Women's rights in Saudi Arabia

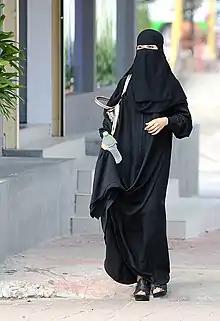
A woman wearing a niqāb in Riyadh

The hijab arises from the traditional Islamic norm whereby women are expected "to draw their outer garments around them (when they go out or are among men)" and dress in a modest manner. Previously, the Committee for the Promotion of Virtue and the Prevention of Vice, sometimes known as the religious police, has been known to patrol public places with volunteers focused on enforcing strict rules of hijab. With the 2016 reforms of Mohammed bin Salman, the power of the CPVPV was drastically reduced, and it was banned "from pursuing, questioning, asking for identification, arresting and detaining anyone suspected of a crime."